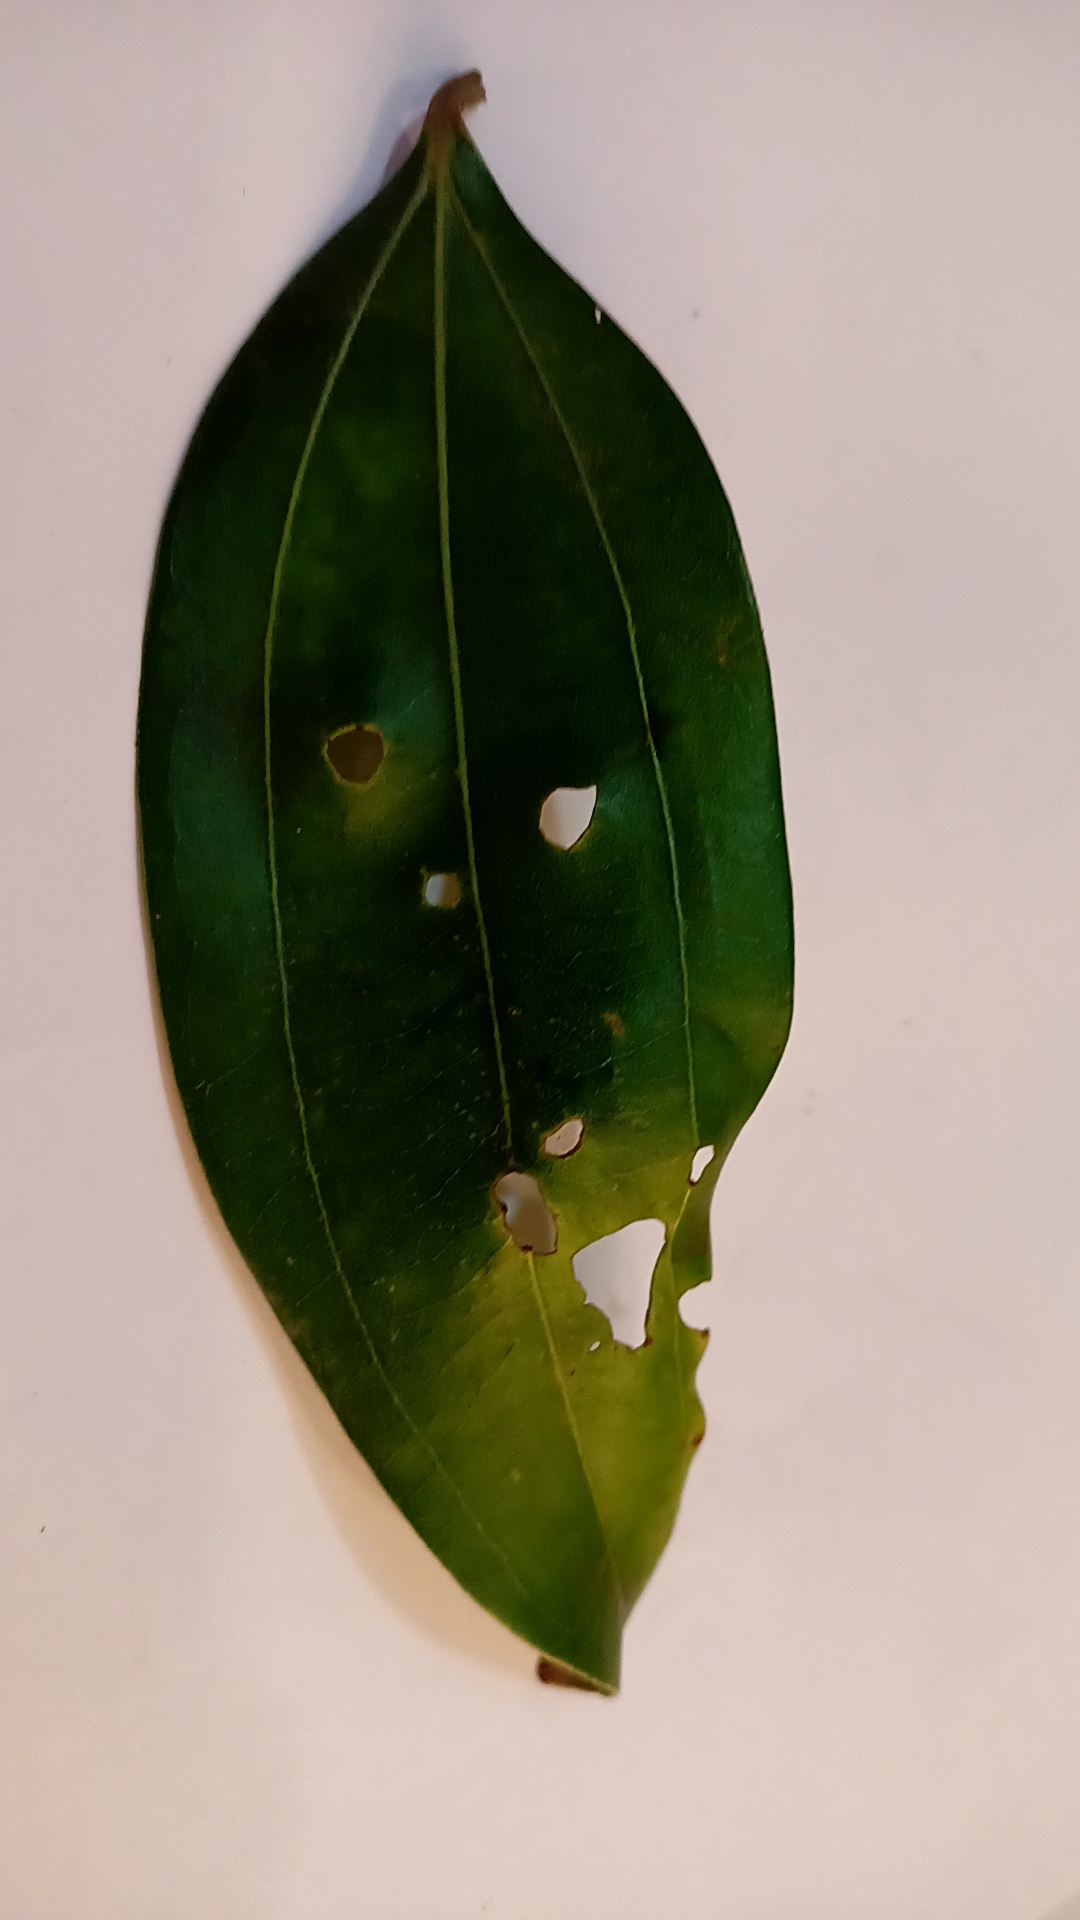
Label: Disease